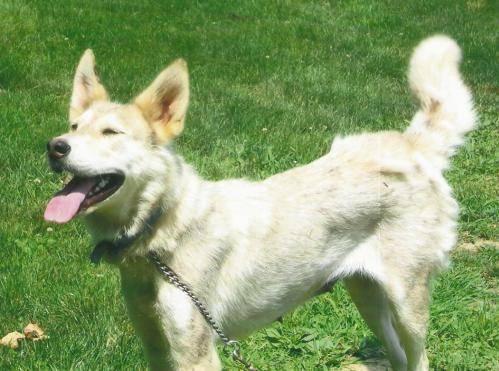
dog